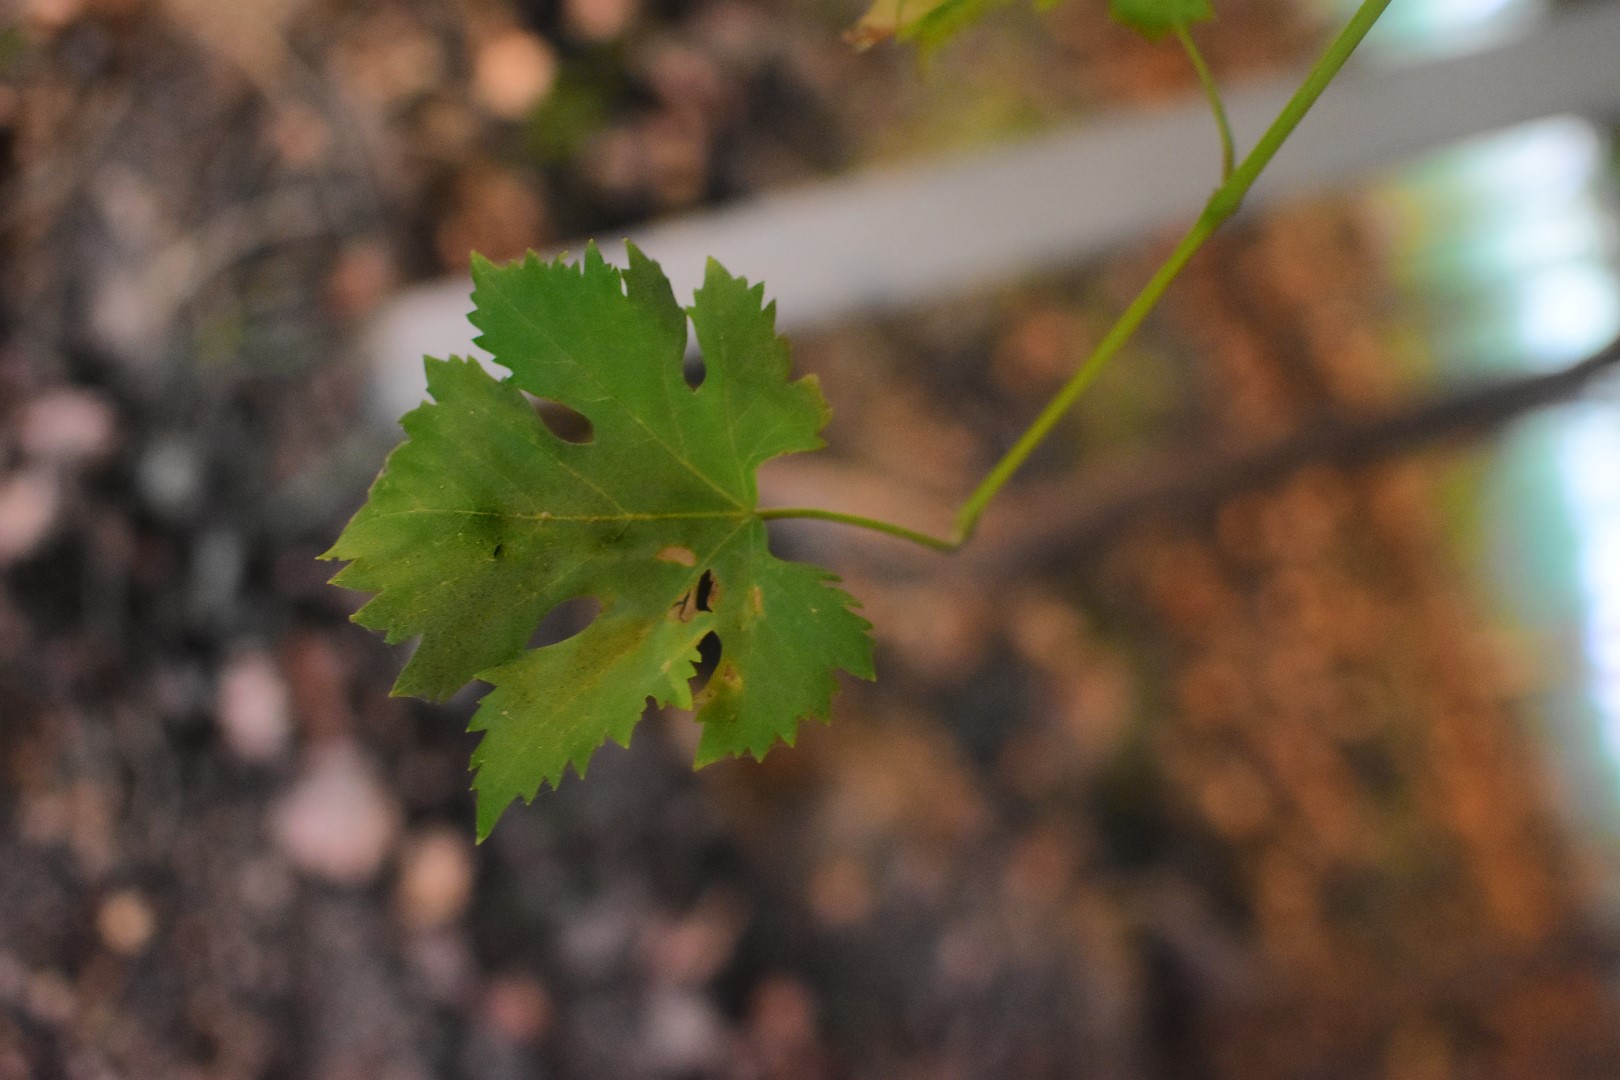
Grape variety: Aswud Balad